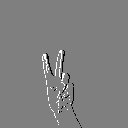
ASL letter: v